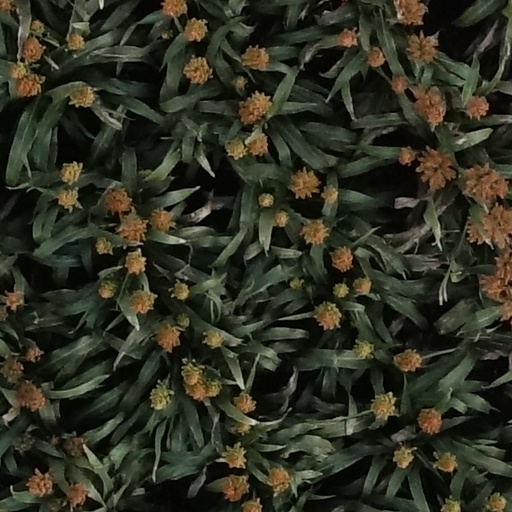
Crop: sorghum